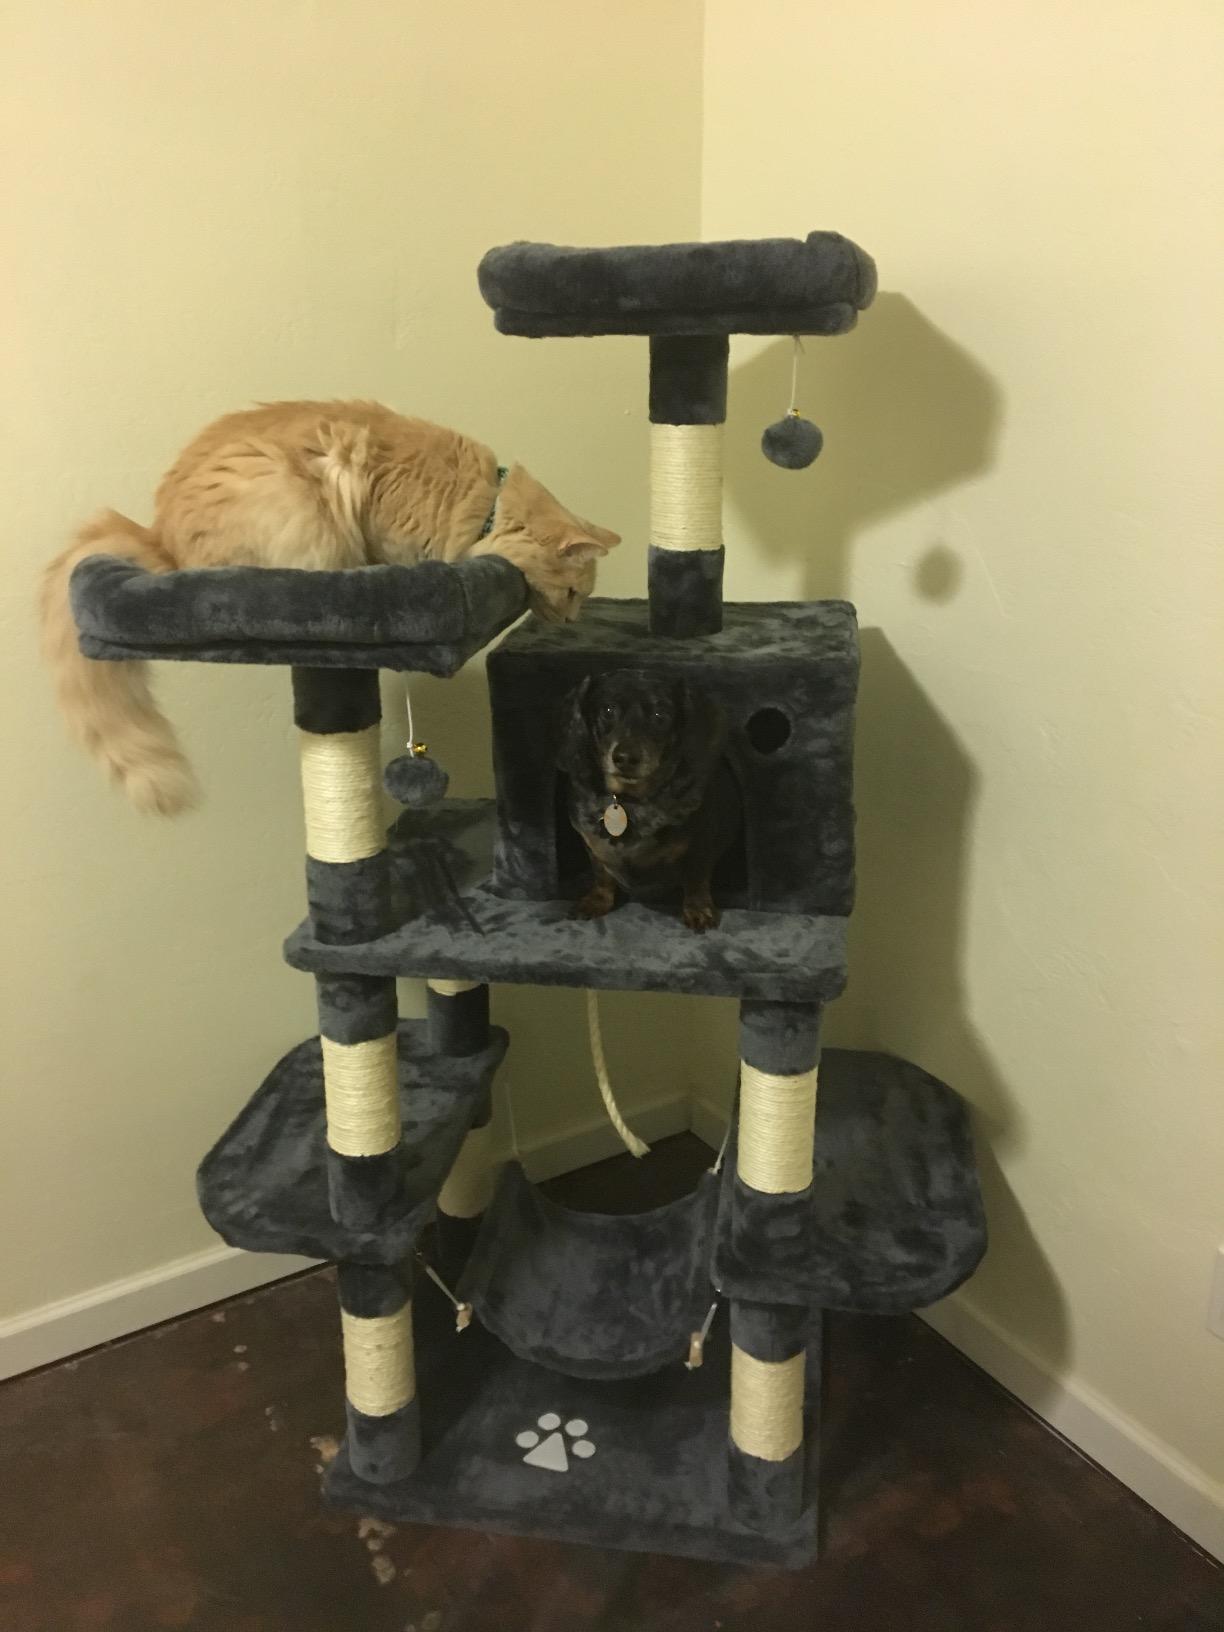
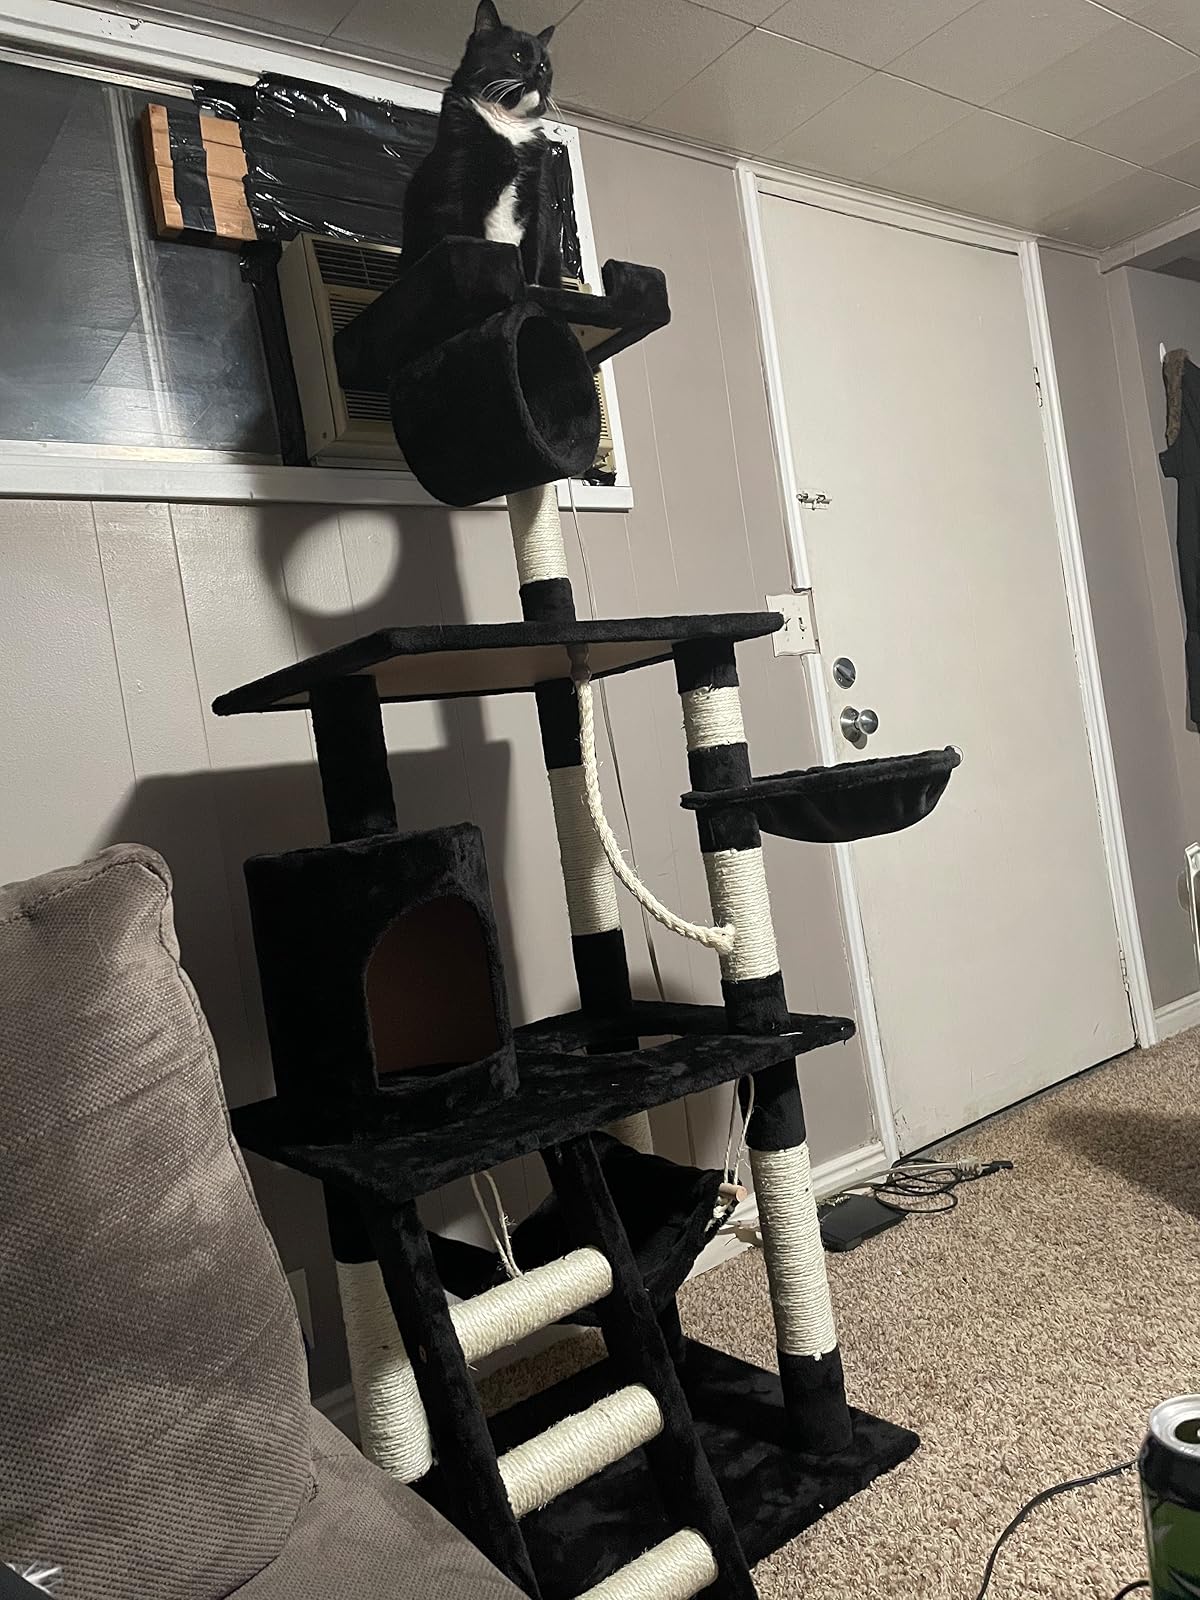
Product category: items_cat tree
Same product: no